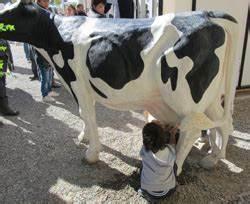
cow